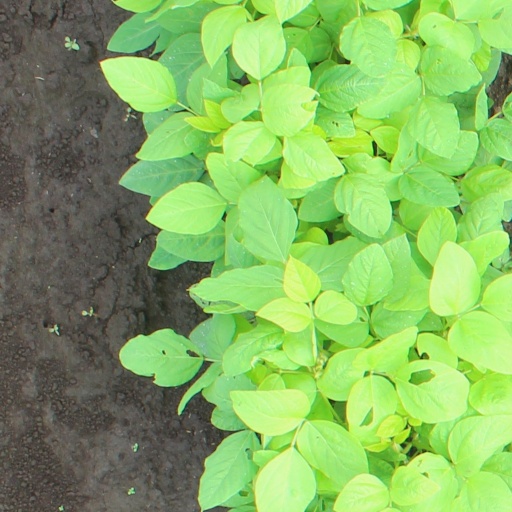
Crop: soybean